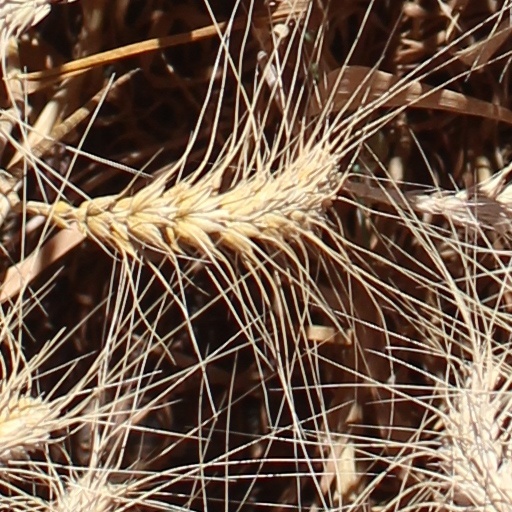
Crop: wheat